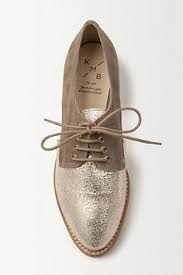
Label: Brogue